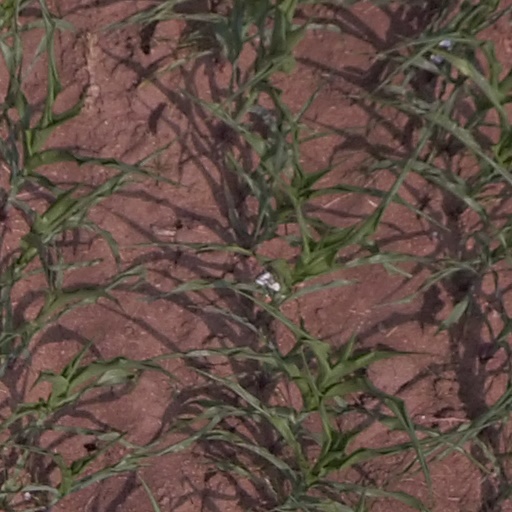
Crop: maize; corn